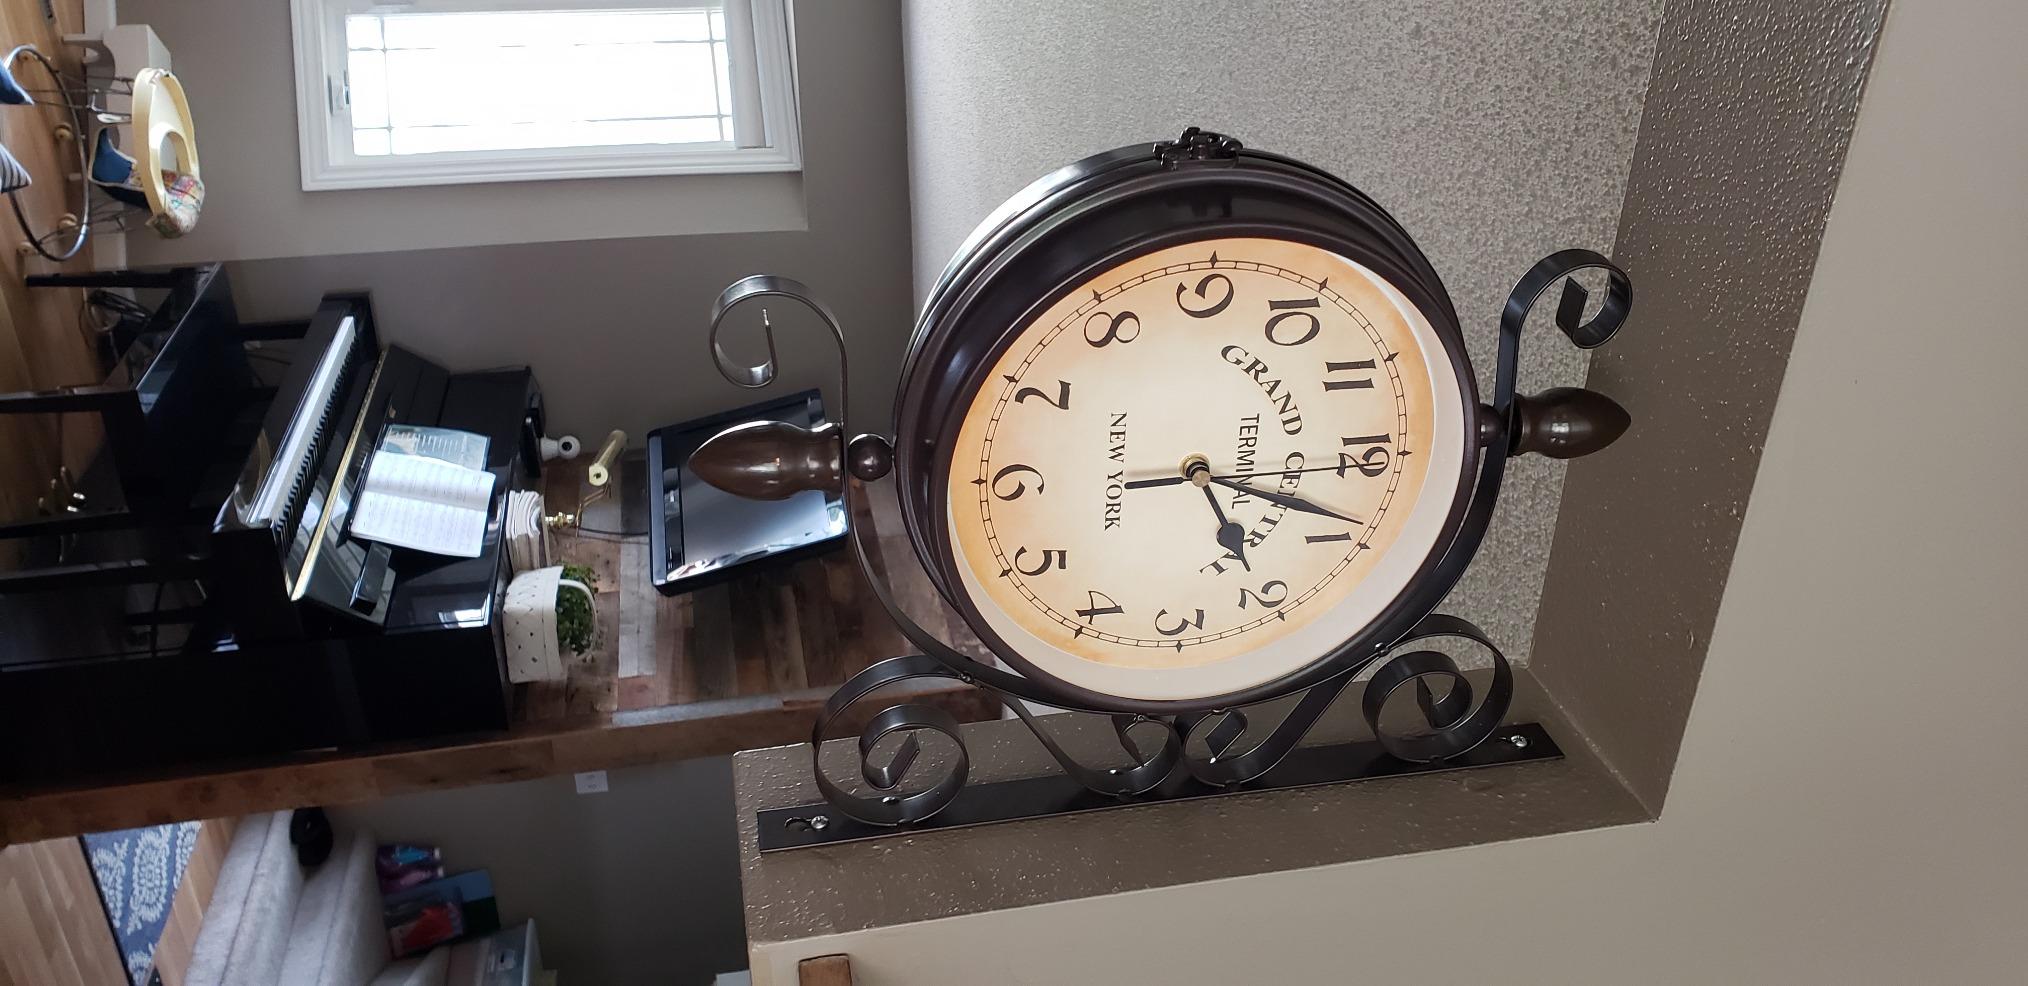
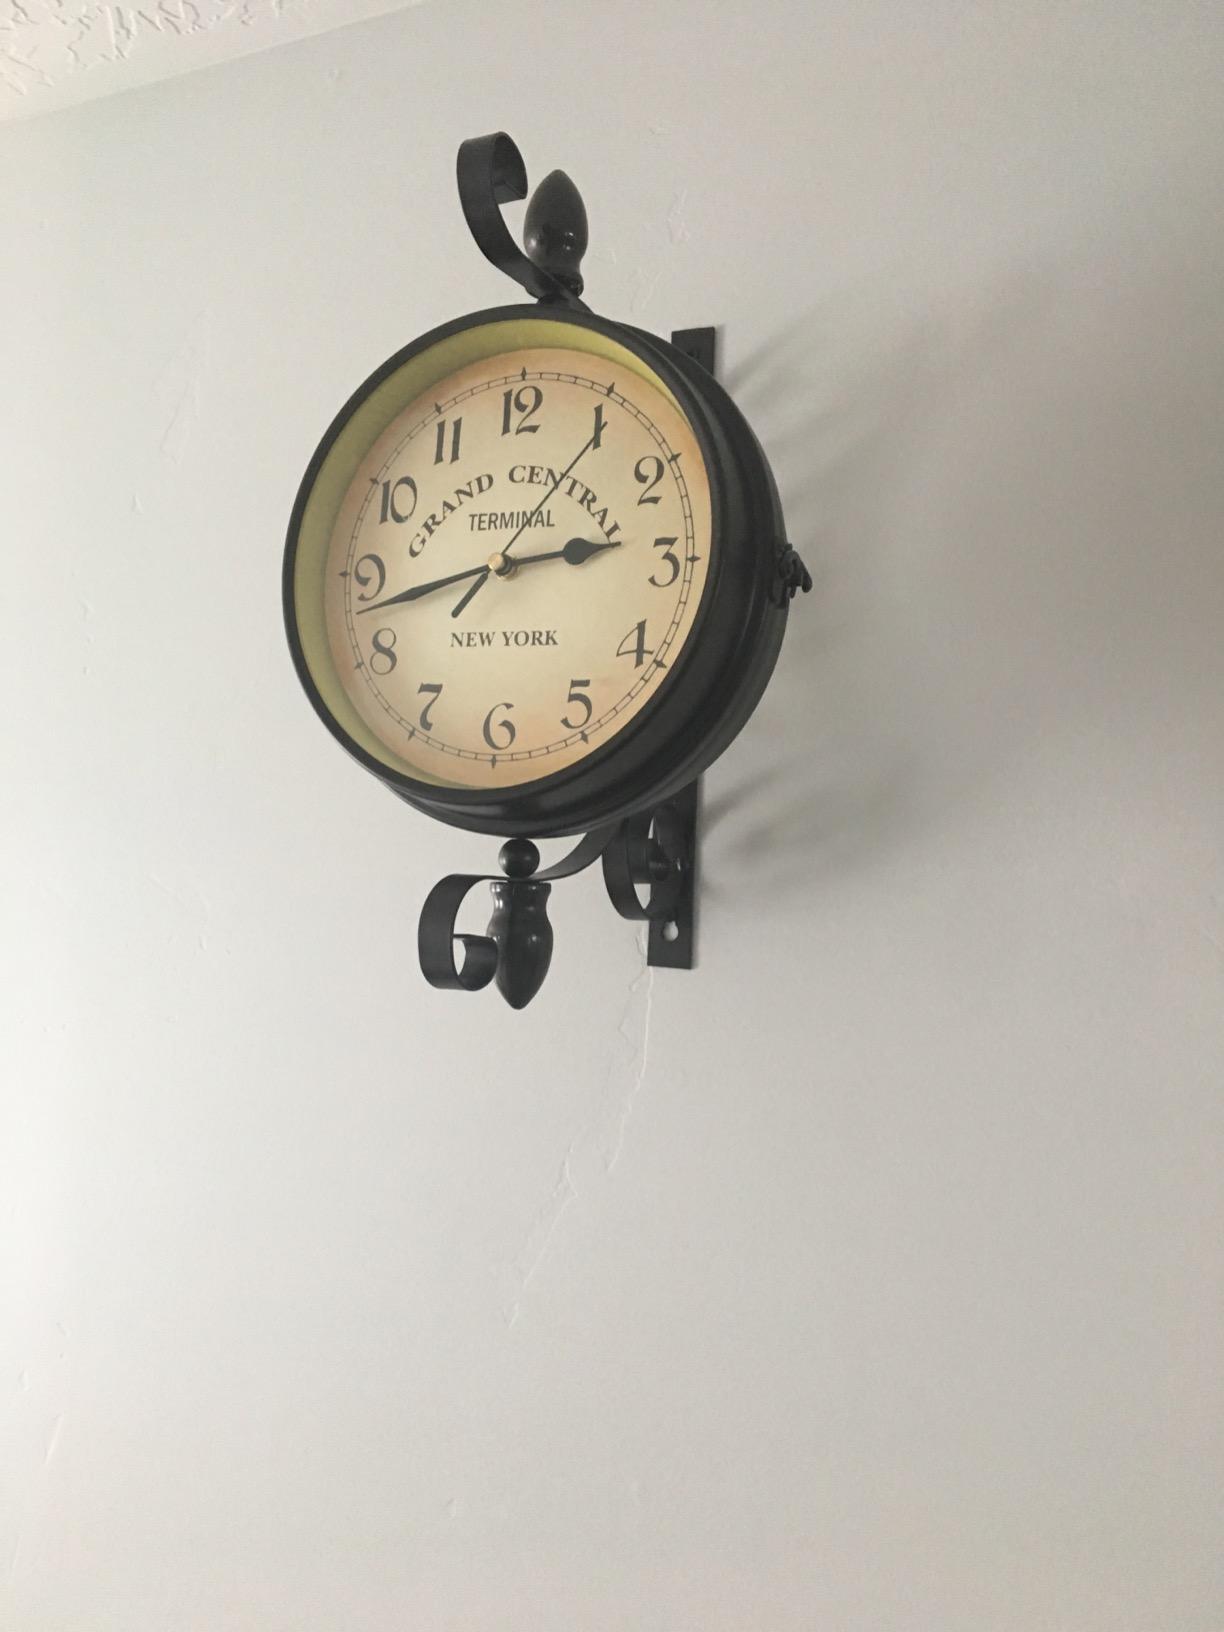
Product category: clock
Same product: yes